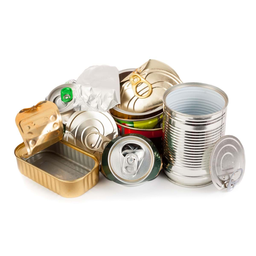
Label: metal